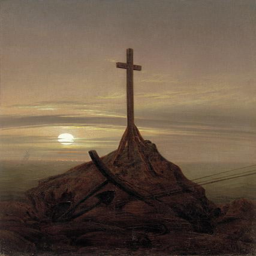
painting artist - the cross